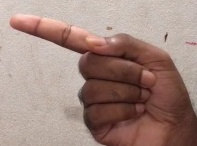
ASL sign: G